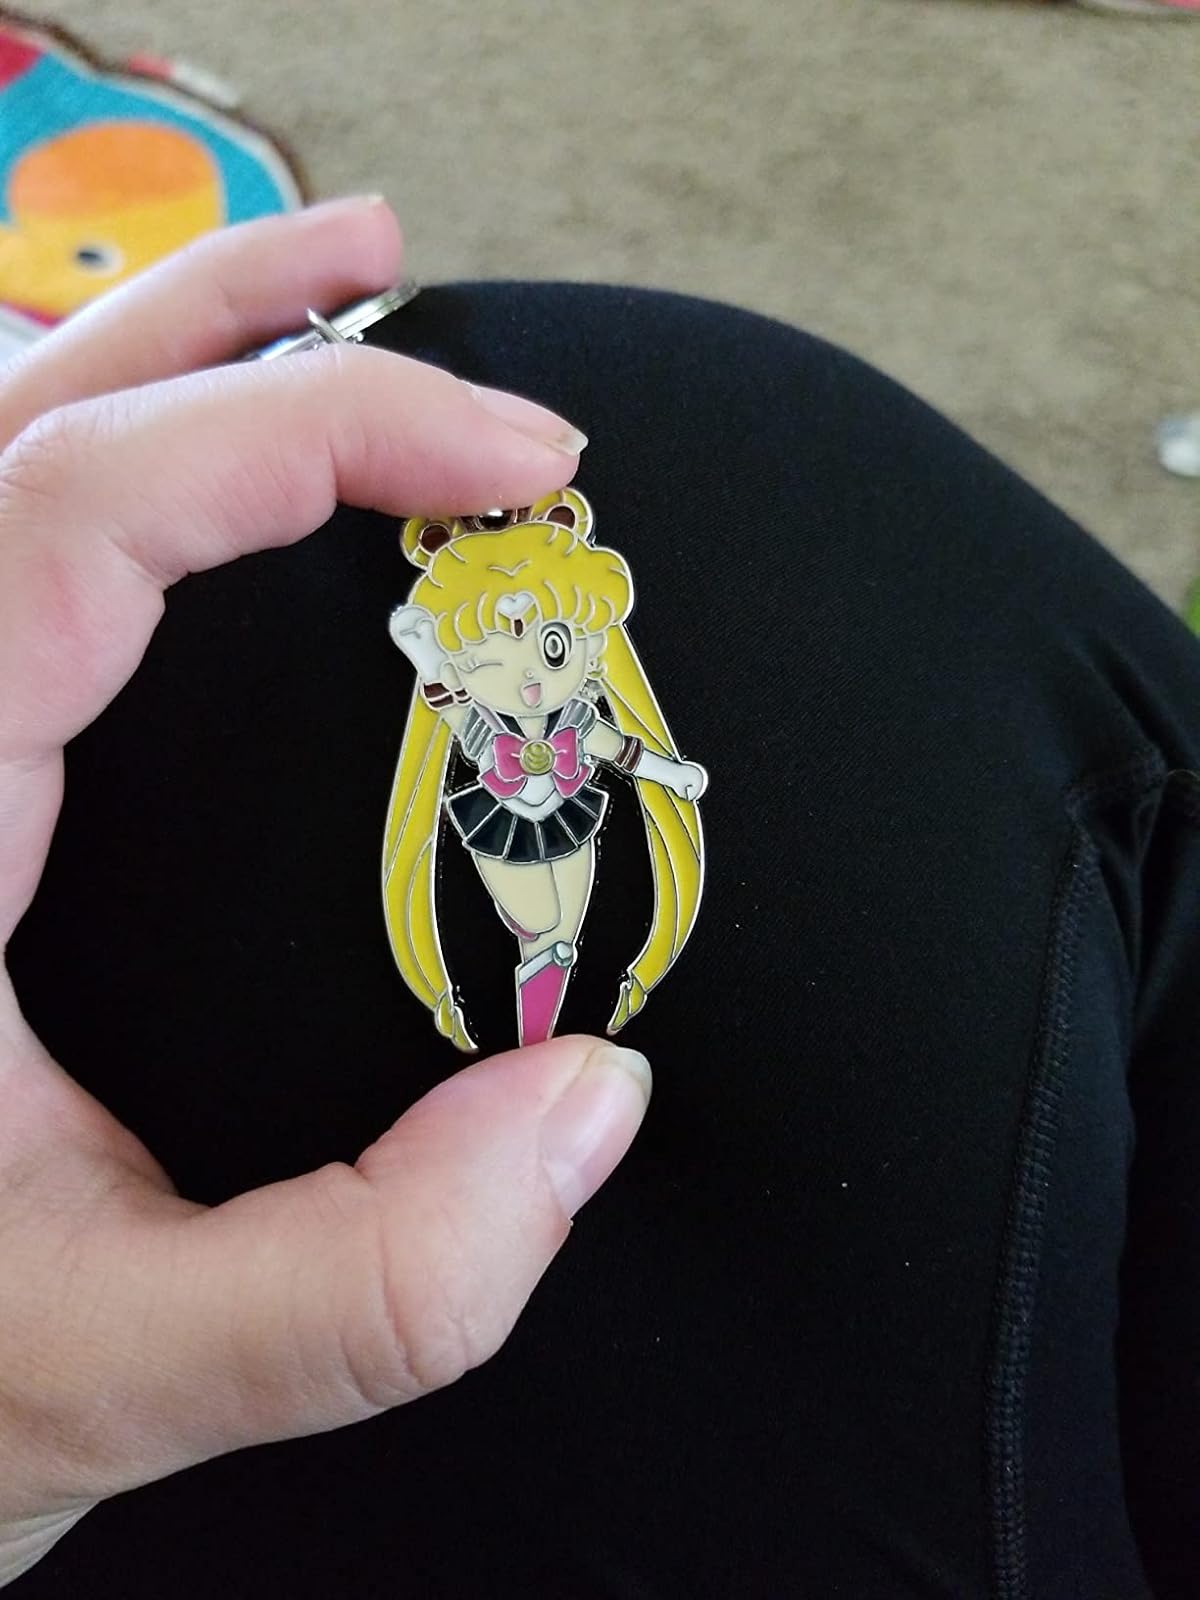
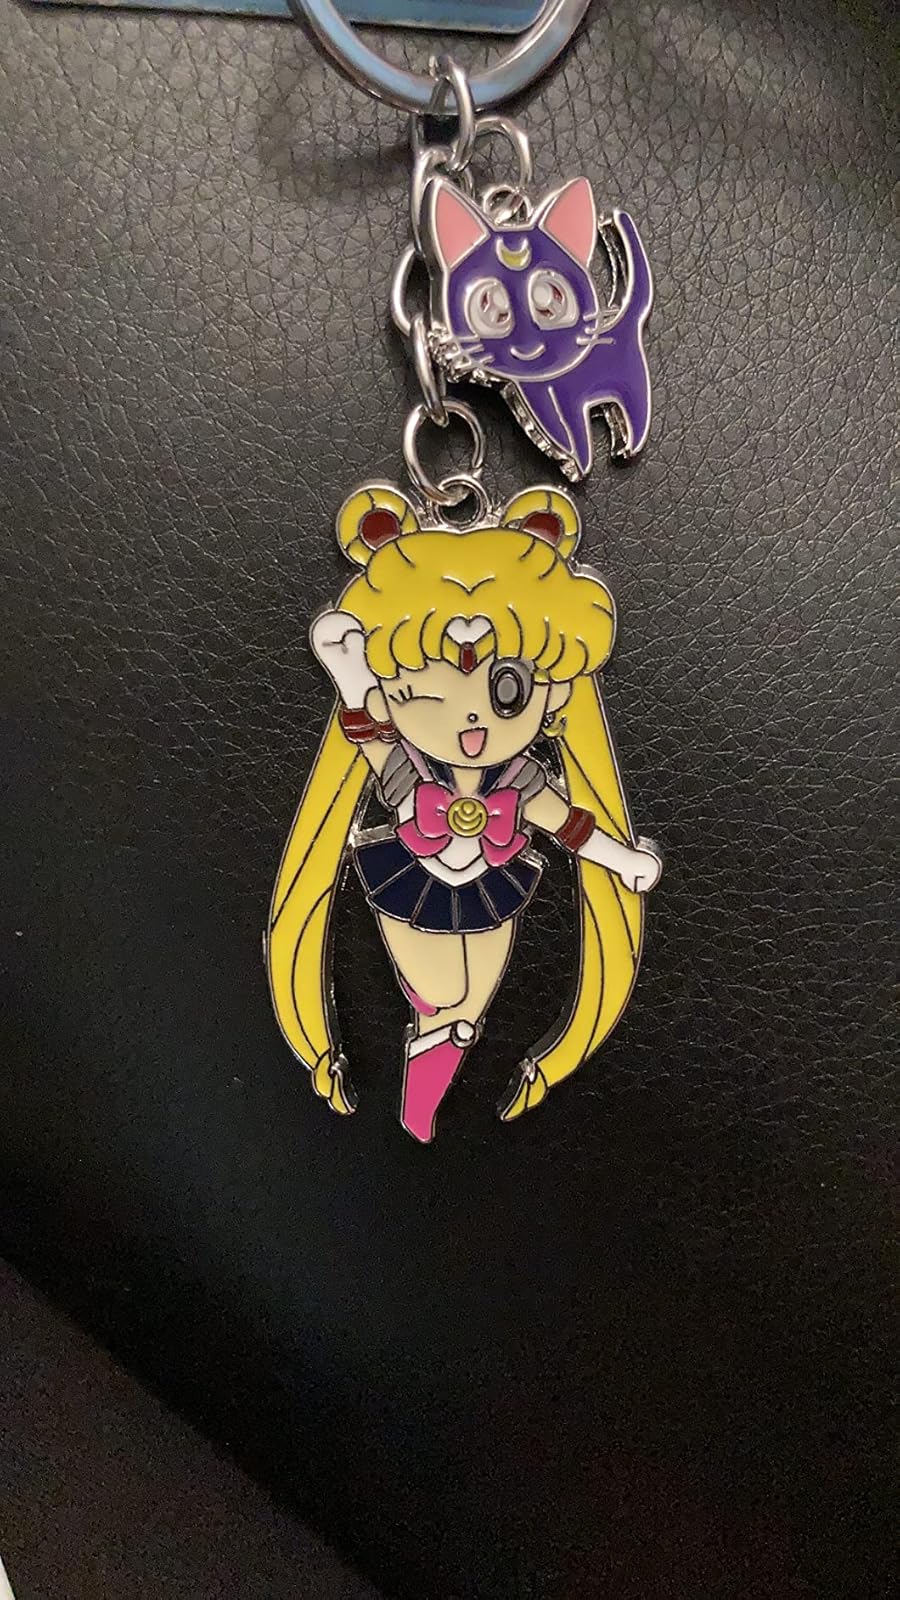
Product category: accessories_keychain
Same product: yes